City of Scars

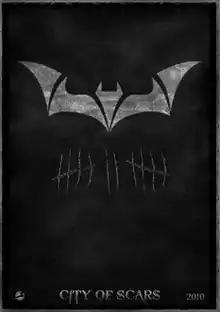
Promotional poster

City of Scars, also known as Batman: City of Scars, is a 2010 superhero fan film produced by Aaron and Sean Schoenke, starring Kevin Porter as Batman, and based on the "Batman" franchise. The film had a budget of $27,000 and was shot in 21 days. The 30-minute short film is partly set in Arkham Asylum.